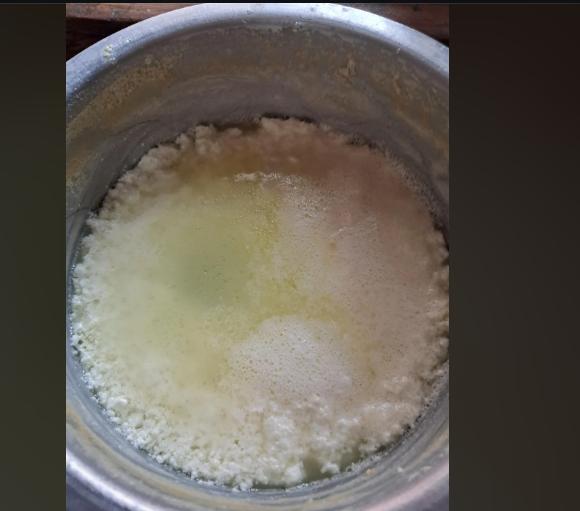
Hii ni maziwa ambayo imeweza kuharibika.
Maziwa iko kwenye sufuria.
Maziwa ambayo yameweza kuharibika ni maziwa ambayo
 ukiweka kwa moto inabadilisha rangi yake na haiwezi kuchemka.